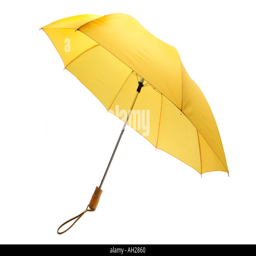
yellow umbrella silhouetted on a white background